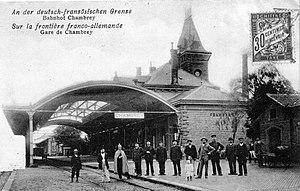
La gare avec sa verrière d'origine entre 1873 et 1918
Chambrey est une commune française située dans le département de la Moselle, en région Grand Est.